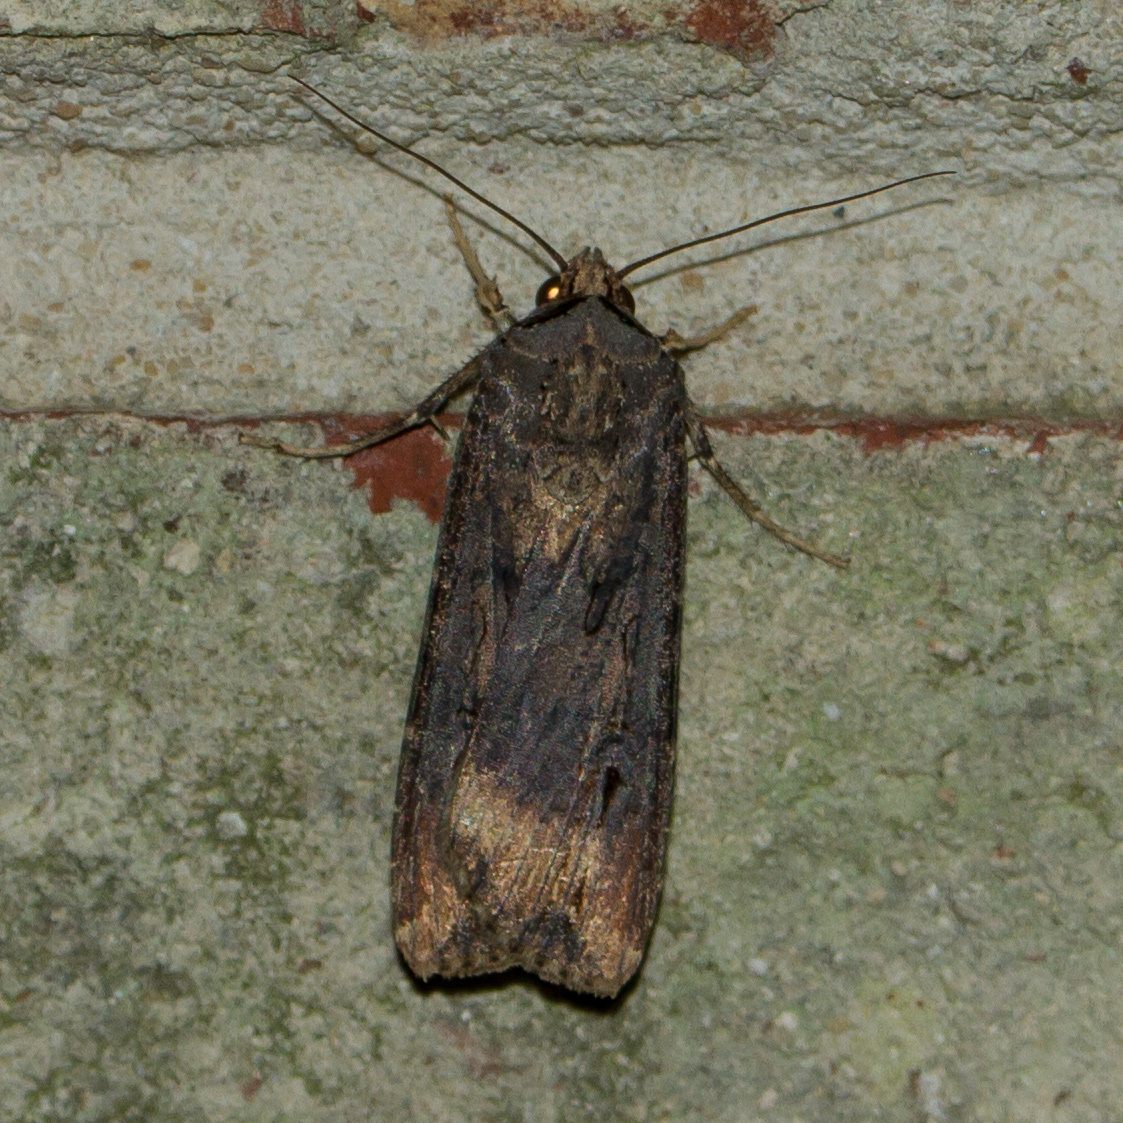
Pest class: cutworms